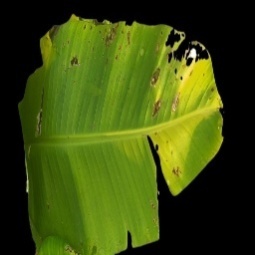
Label: Healthy